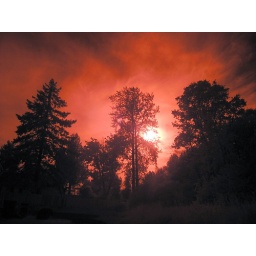
The silhouetted trees near my house as seen through an infrared filter during an evening in July.